Baruch Dov Povarsky

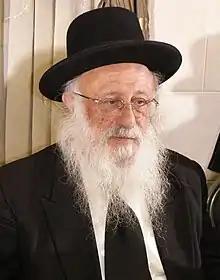

Rabbi Baruch Dov Povarsky (born August 17, 1931), often referred to as Rabbi Berel Povarsky, is rosh yeshiva of one of the two divisions of the Ponevezh Yeshiva in Bnei Brak, Israel. He served alongside Rabbi Gershon Edelstein in this role until the latter's death on 30 May 2023.